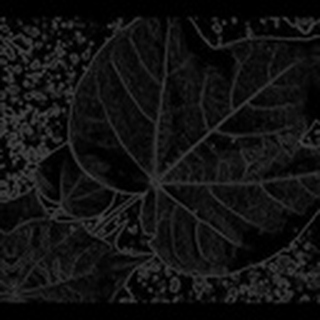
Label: healthy_cotton